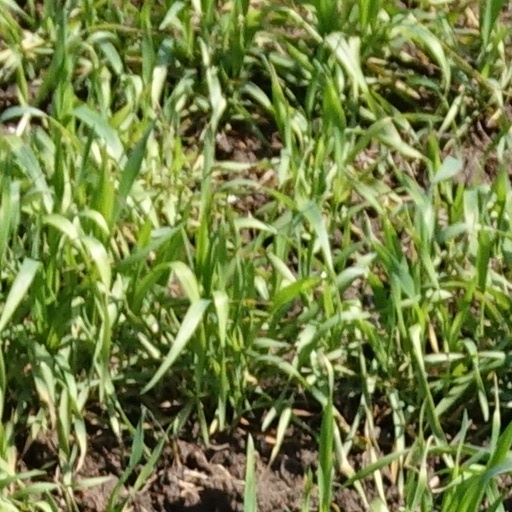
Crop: wheat